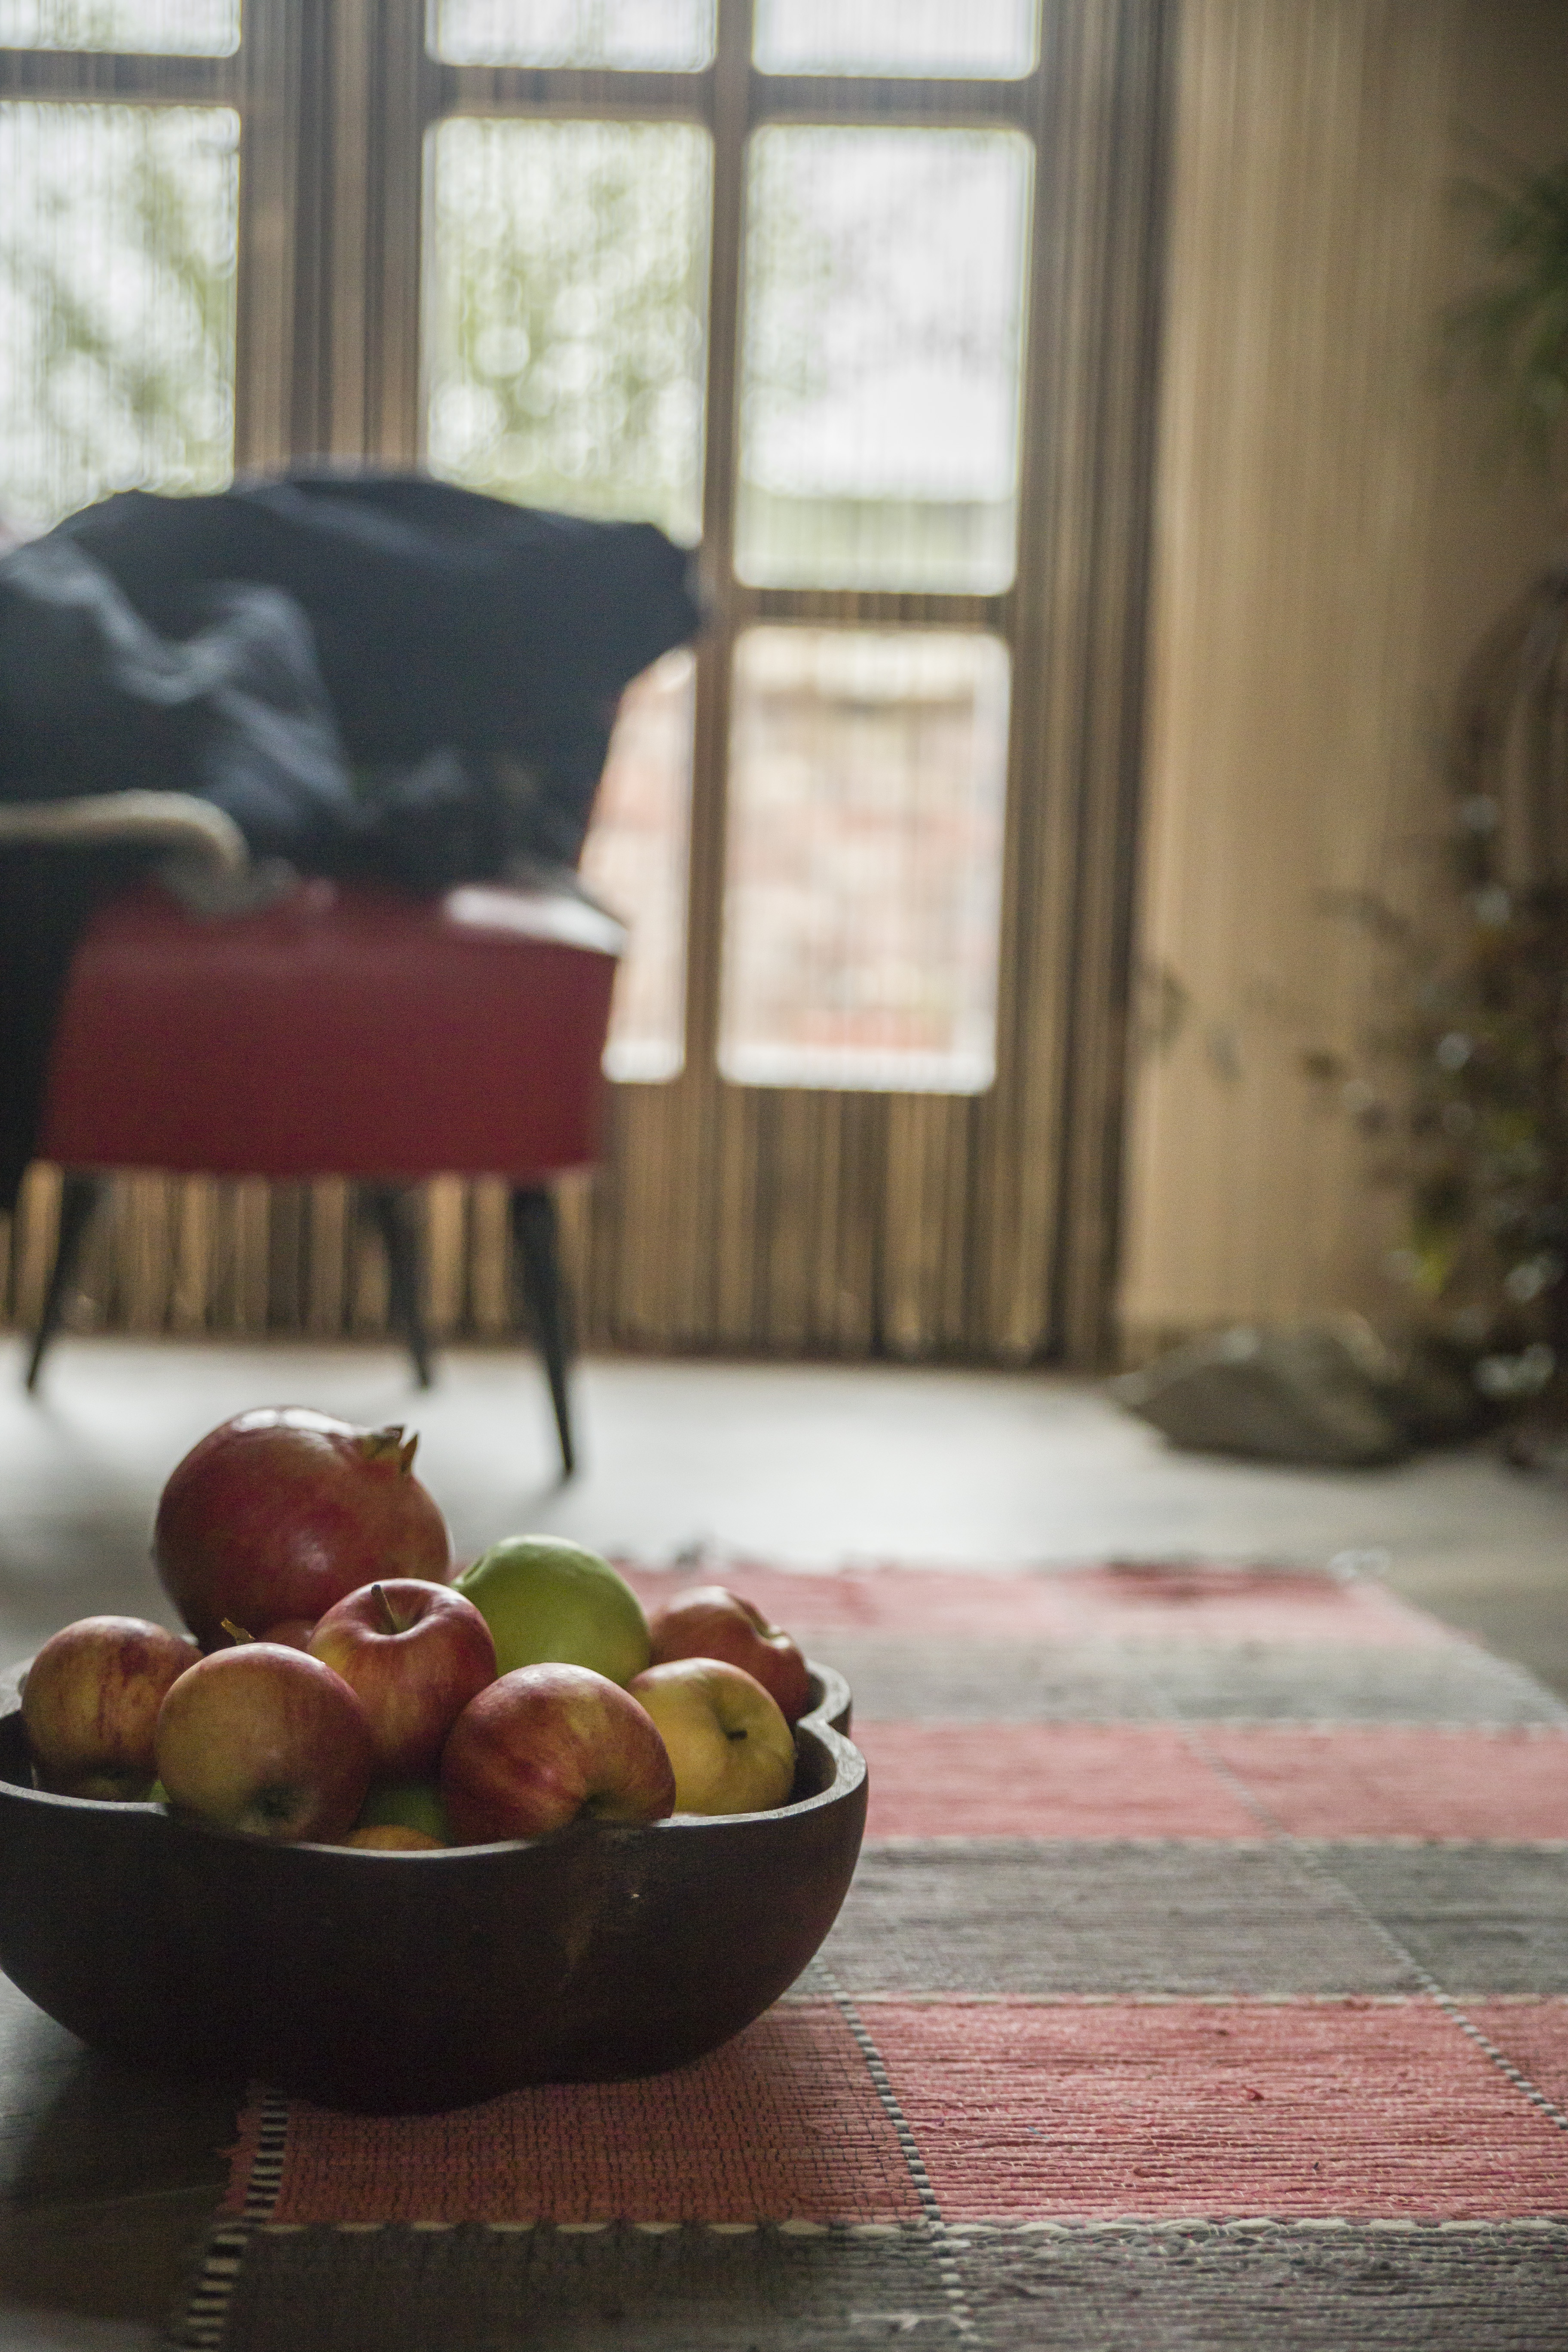
apple, fruit, food, home, sweet, red, autumn, fall, feeling, winter, room, still life photography, table, still life, wood, furniture, window, plant, house, photography, dish, bowl, produce, cuisine, vegetarian food, serveware, interior design, flooring, floor, hardwood